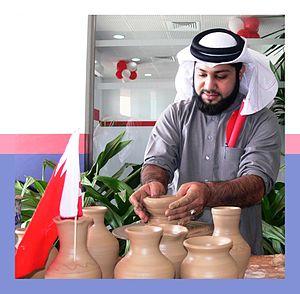
Cet article présente sommairement divers aspects de la culture de Bahreïn.